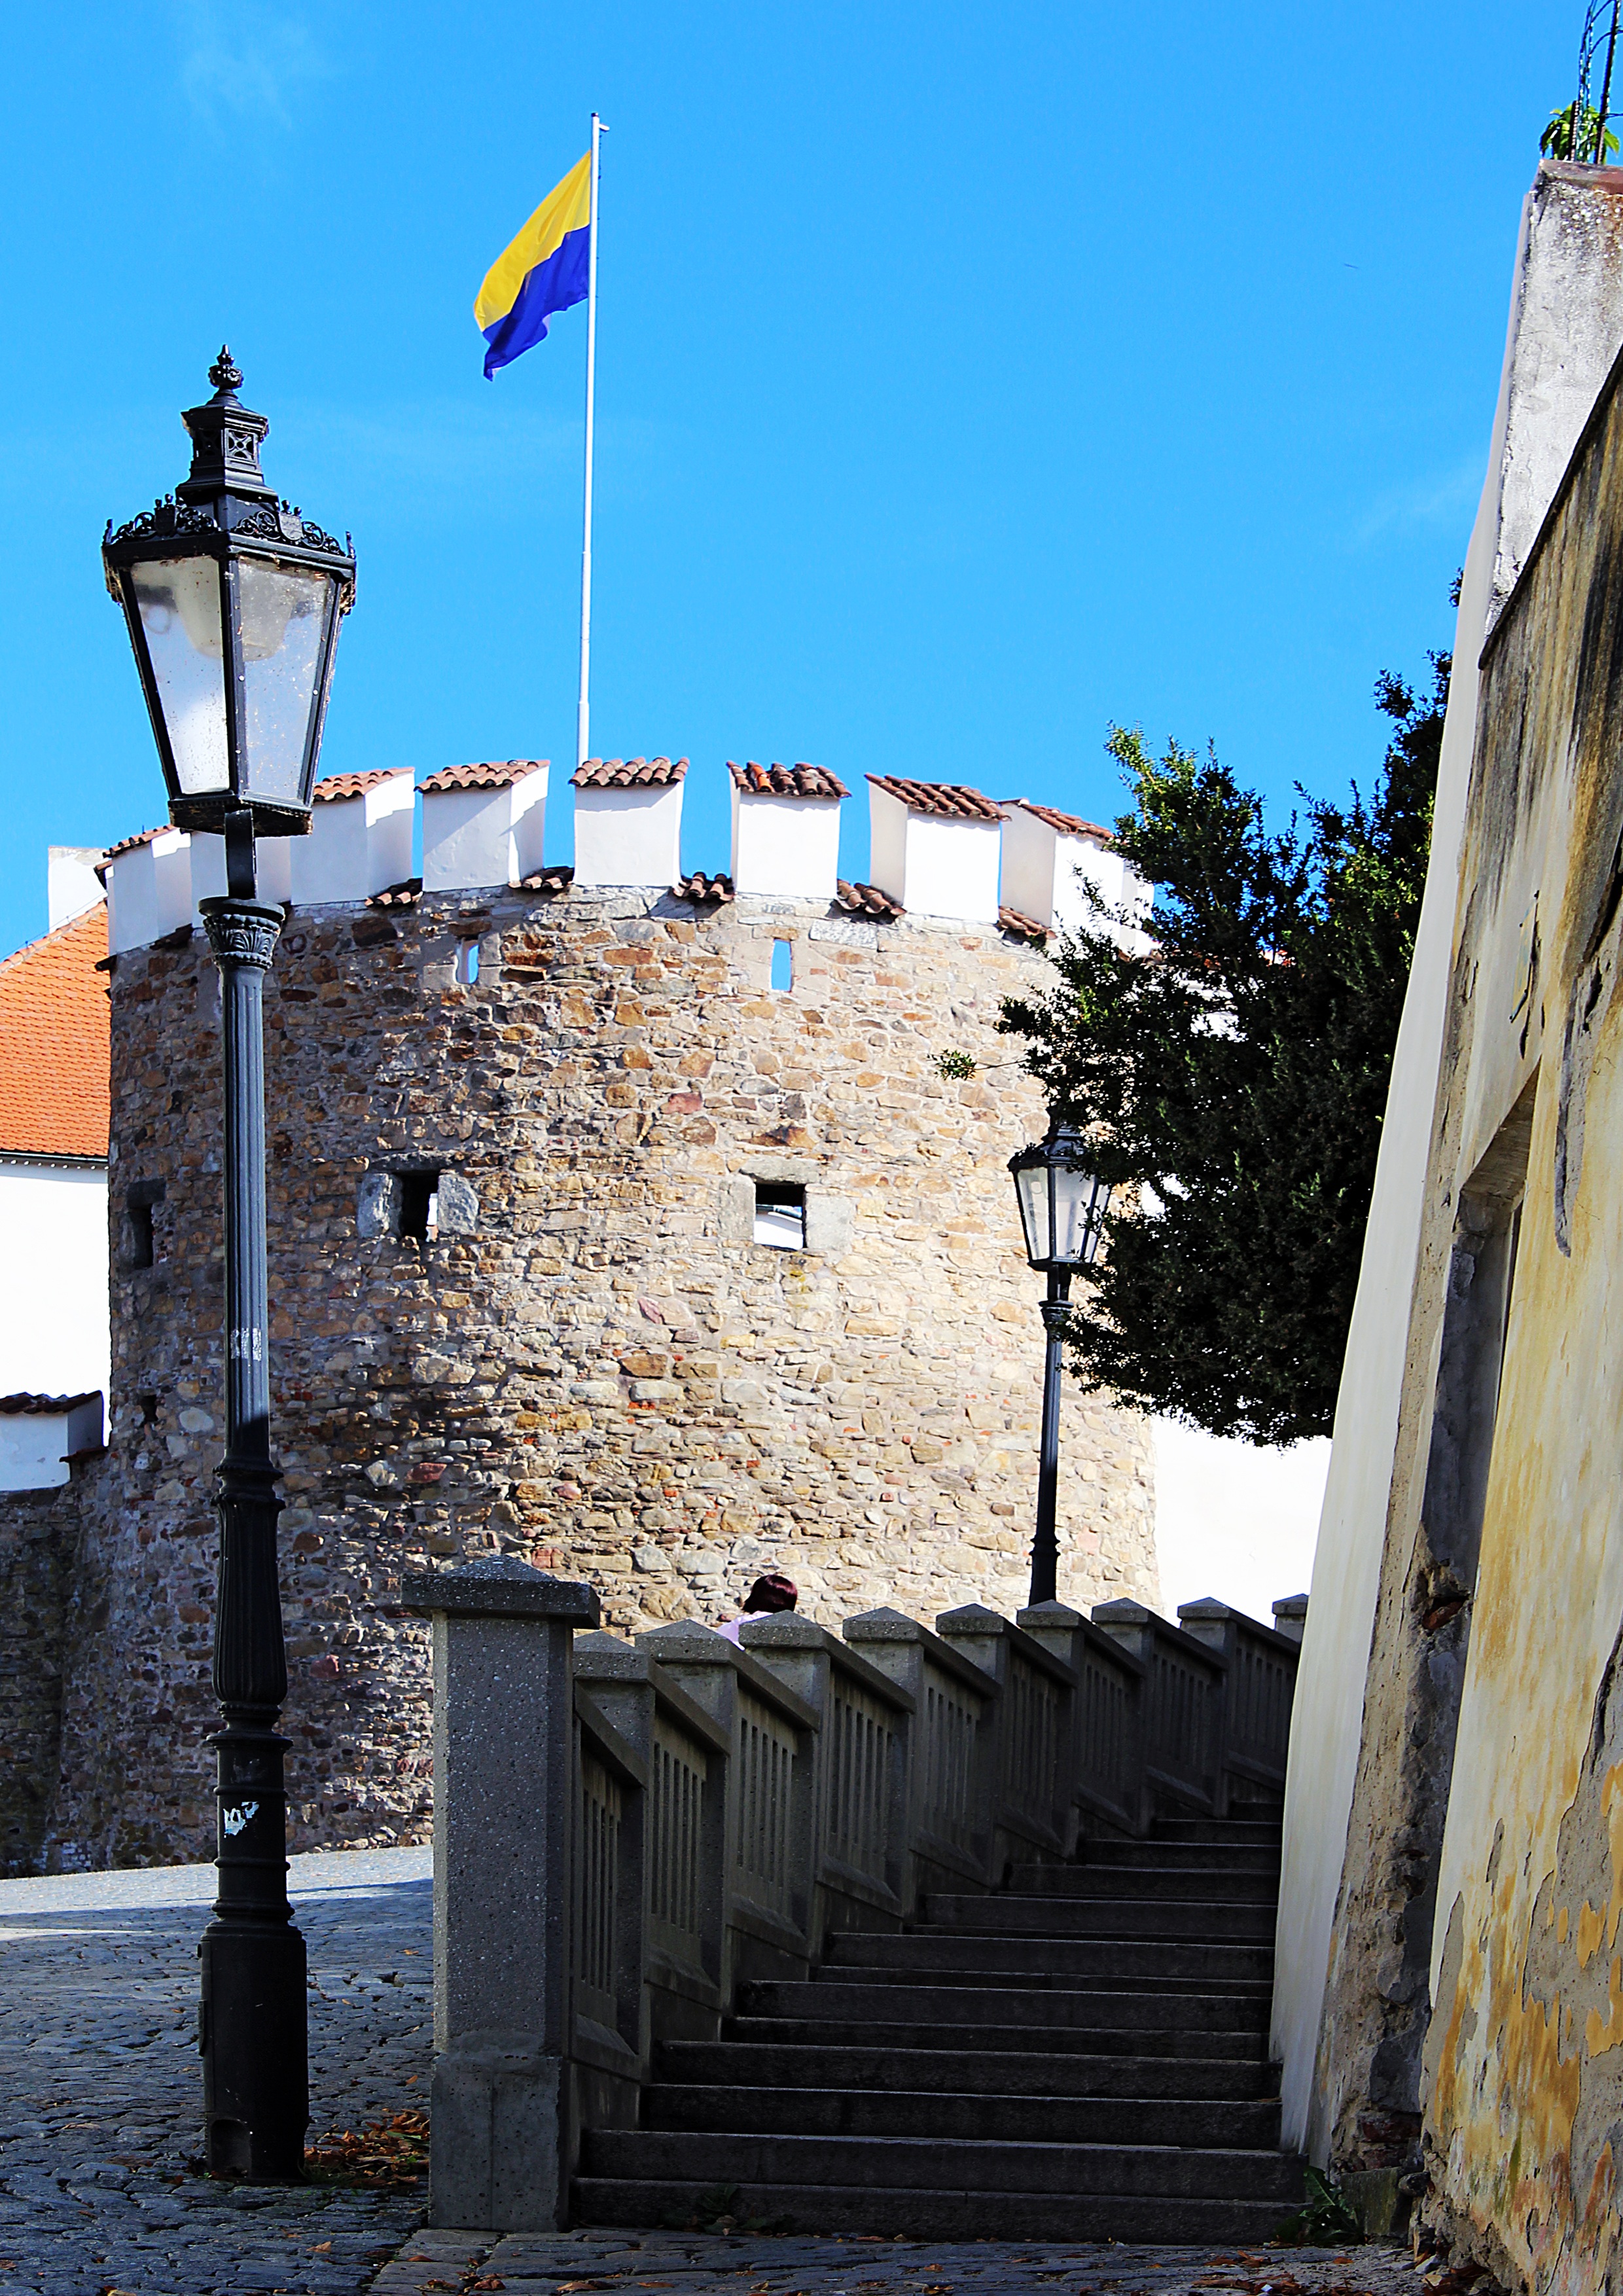
landscape, sand, street, town, wall, stairs, the flag of the, urban area, ancient history